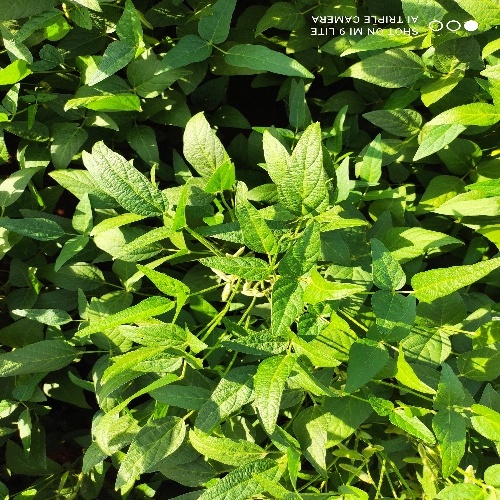
Label: Healthy